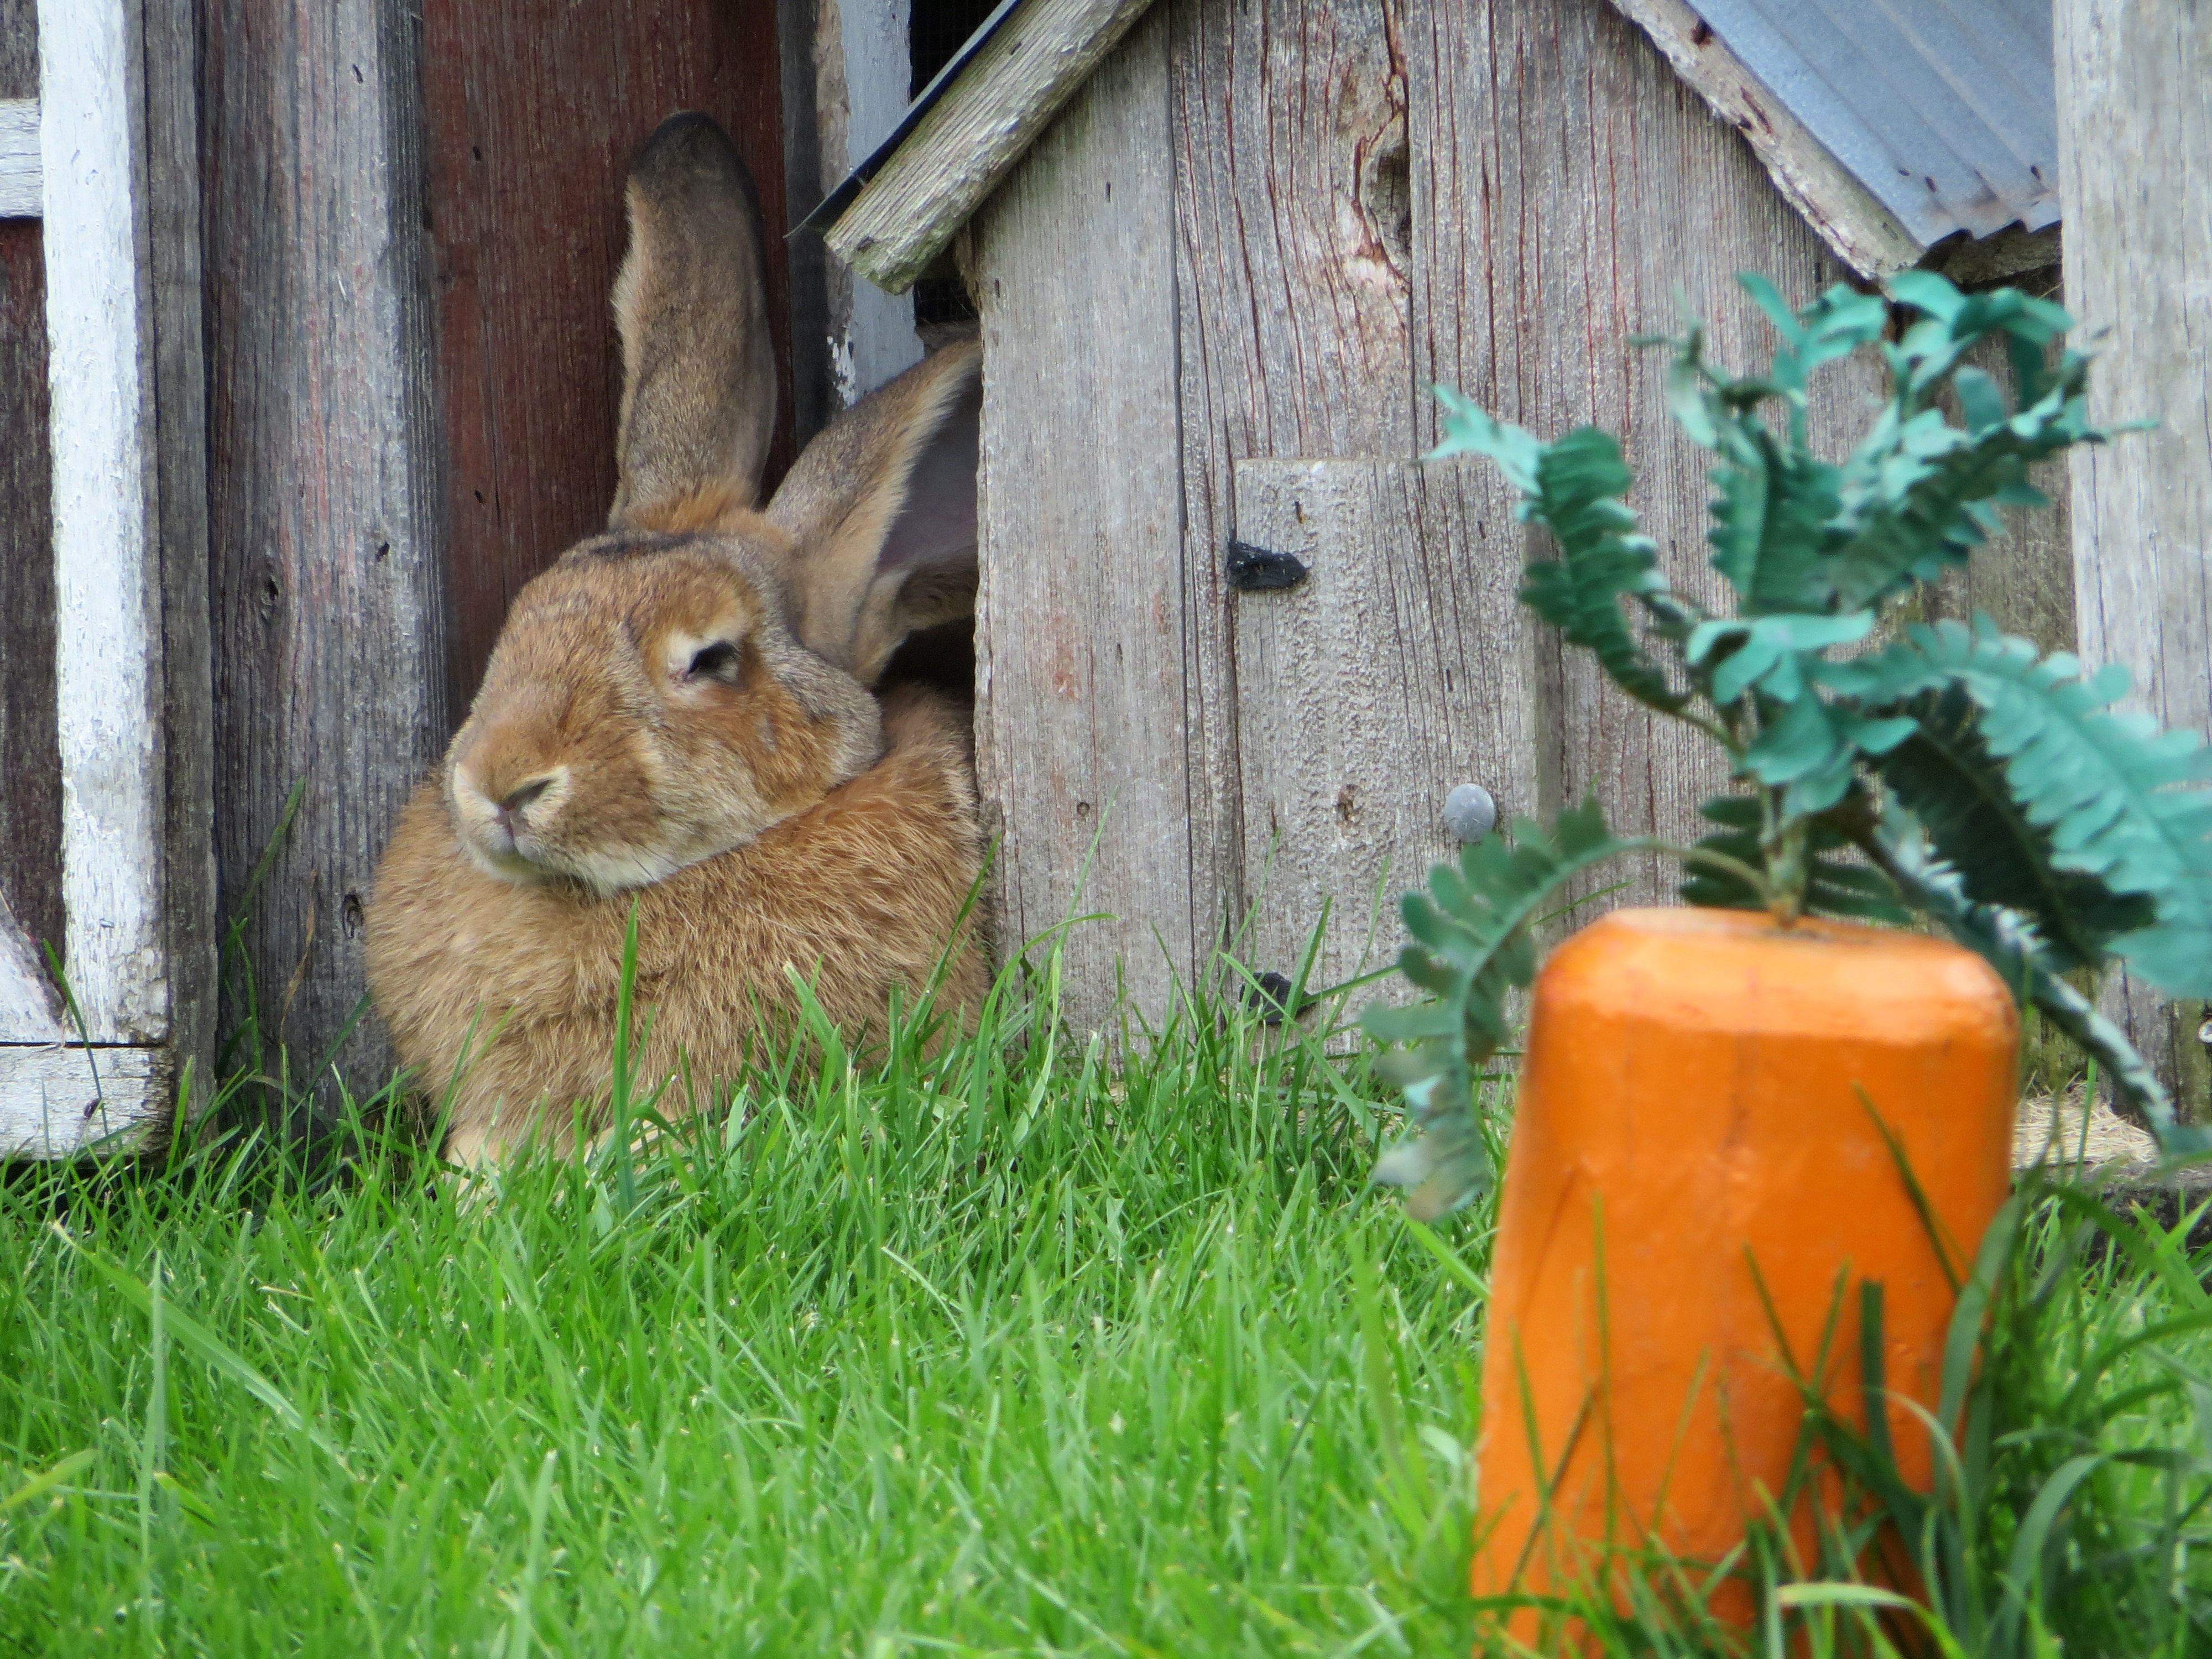
Bunny relaxing on the grass.
The image features relaxed brown rabbit lounges by its wooden house, surrounded by green grass and a wooden carrot decoration.
An eye-level close-up shot taken under soft daylight and a neutral earthy color palette give a sense of relaxation and calmness. It features relaxed brown rabbit lounges by its wooden house, surrounded by green grass and a wooden carrot decoration.
Labels: Animal, Mammal, Rabbit, Hare, Rodent, Plant, Kangaroo, Outdoors, Carrot, Grass, Wooden Per House, Wooden Structure, Wooden Pet House
Camera: Canon Canon PowerShot SX280 HS
Lens: 4.5 - 90.0 mm, 4-90mm
Aperture: F6.8
Exposure: 1/160 sec
ISO: 320
Focal length: 90.0 mm